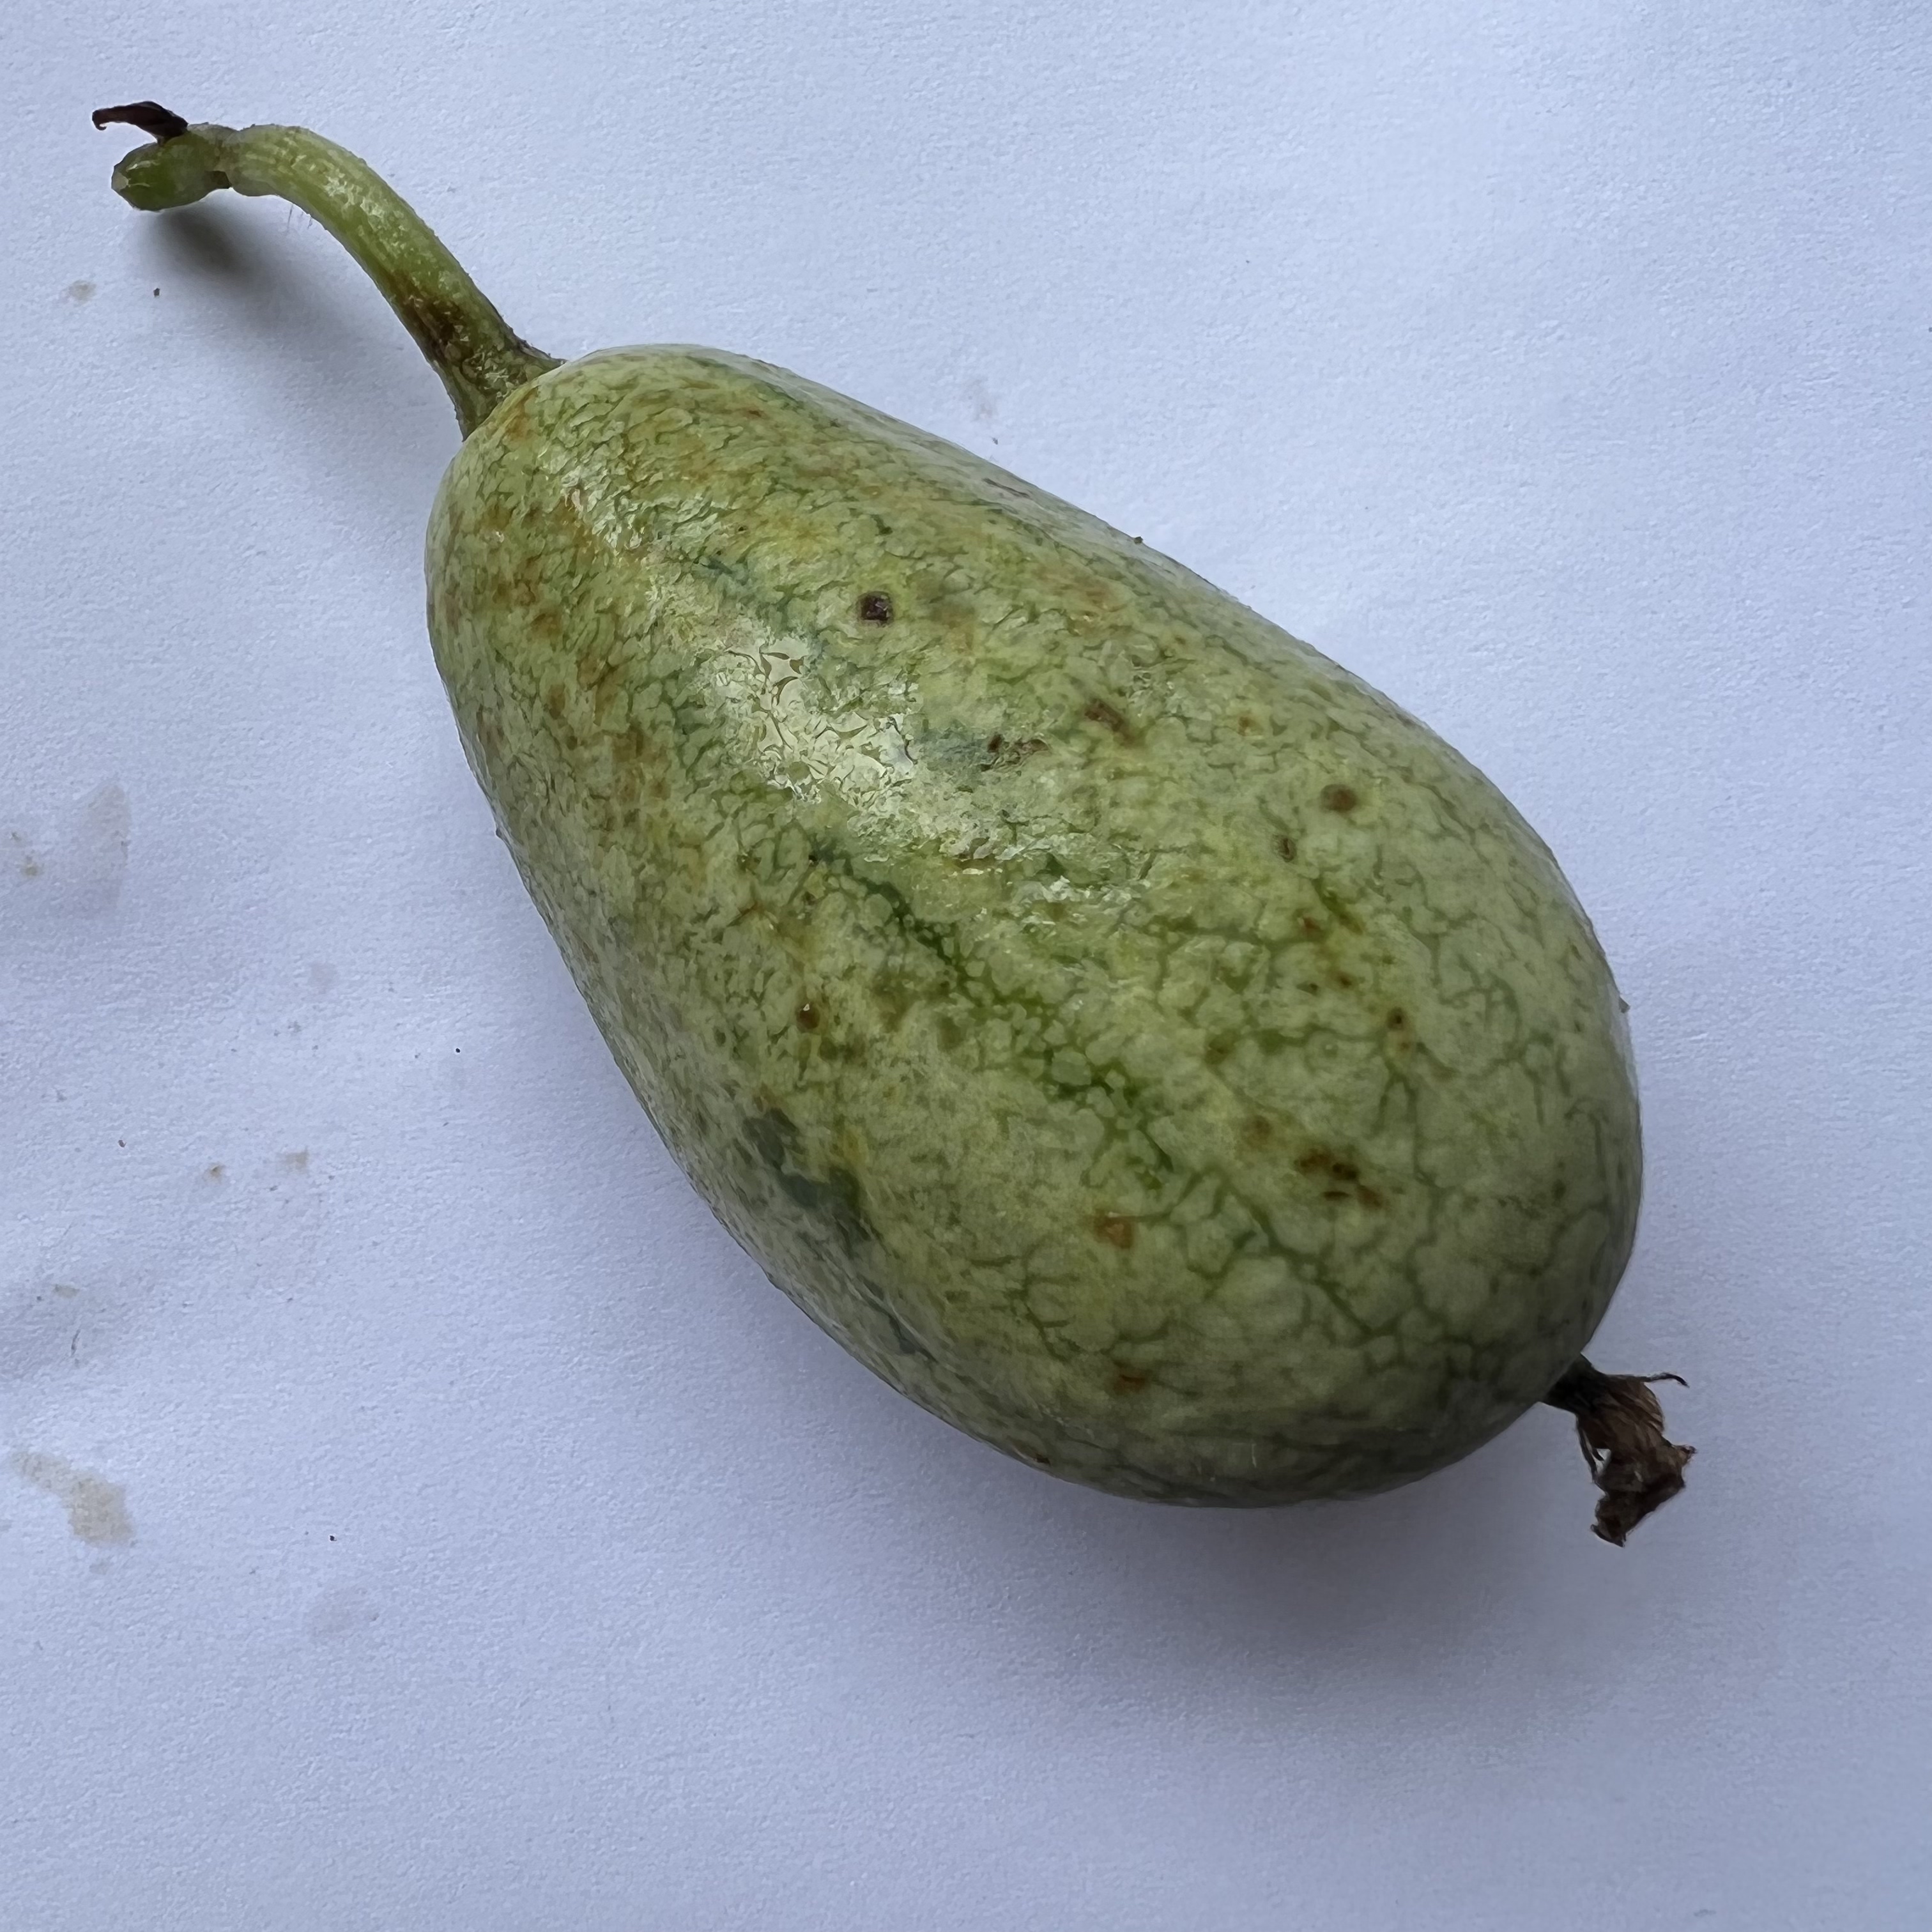
Label: Anthracnose